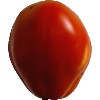
Label: Tomato 1